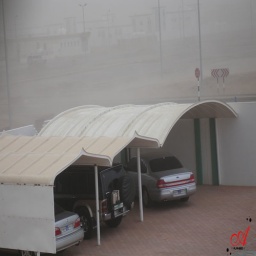
pic from the seconed floor at my home.. It was windy outside. my car is in the right lol